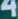
Number: 4